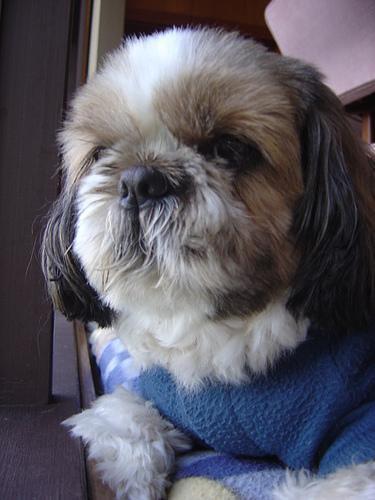
Shih-Tzu